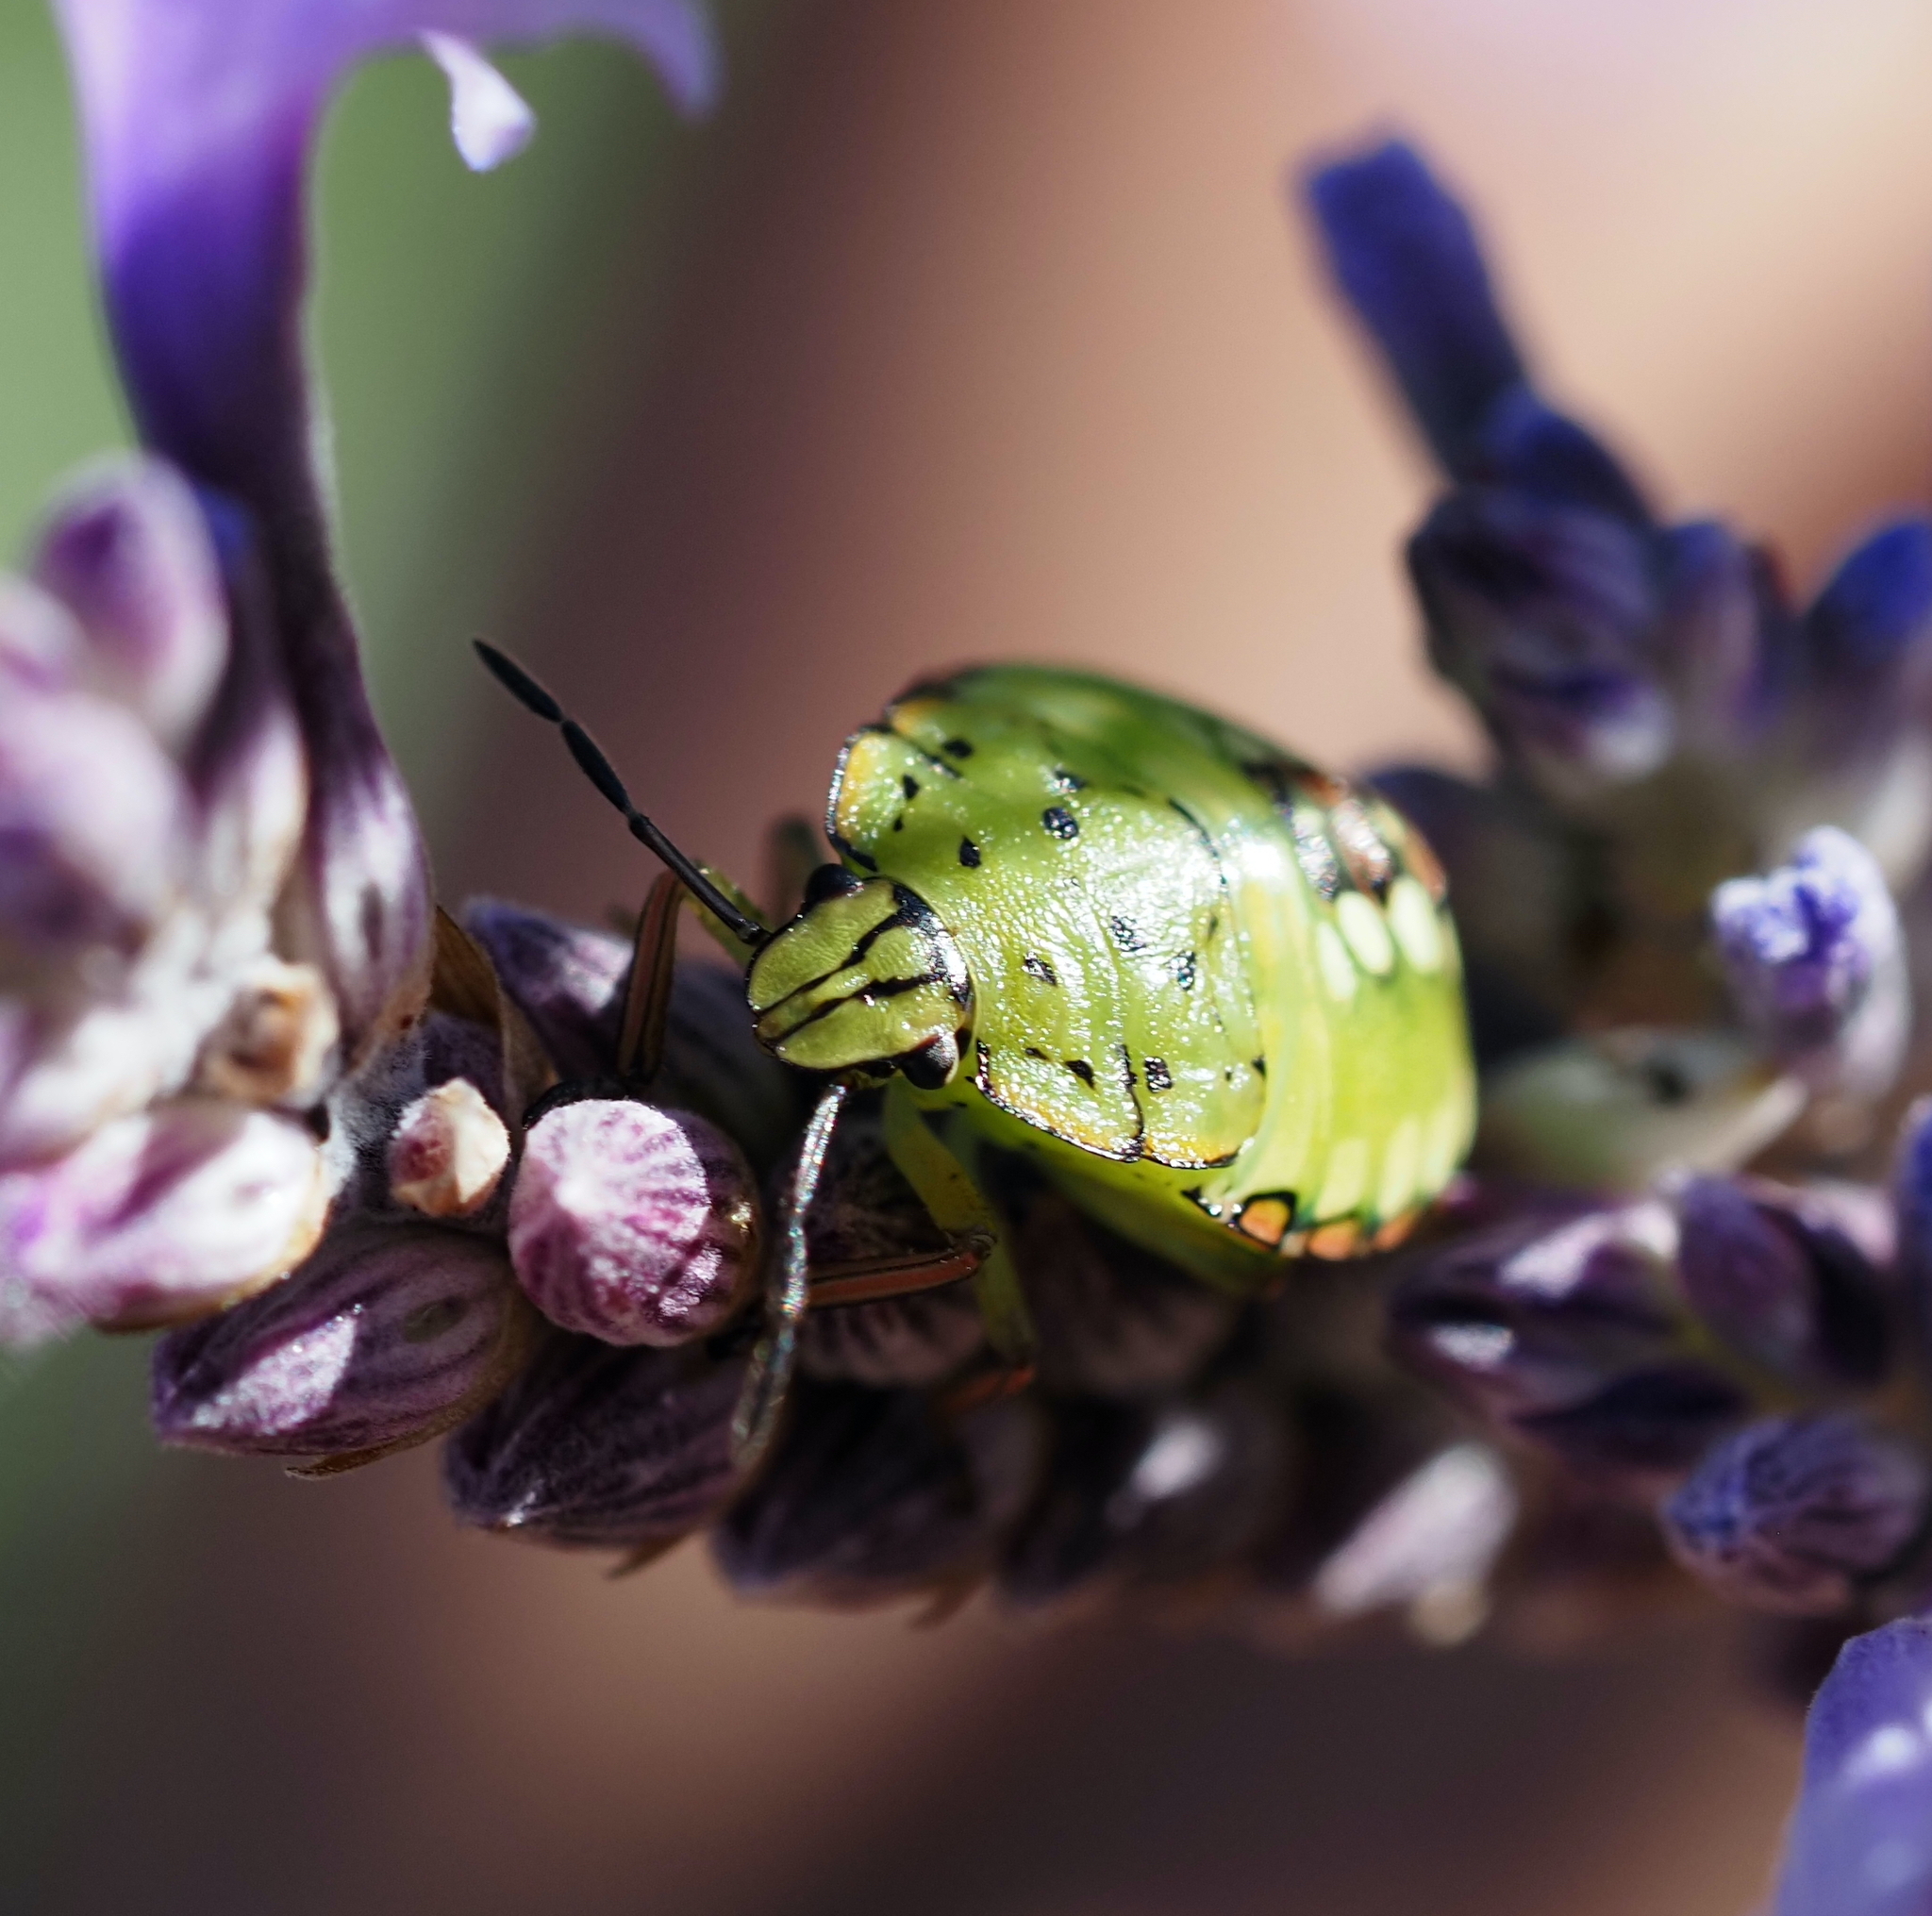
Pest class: stink_bug